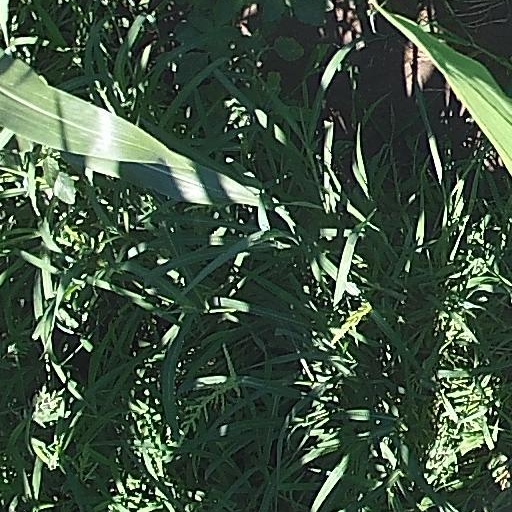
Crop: maize; corn